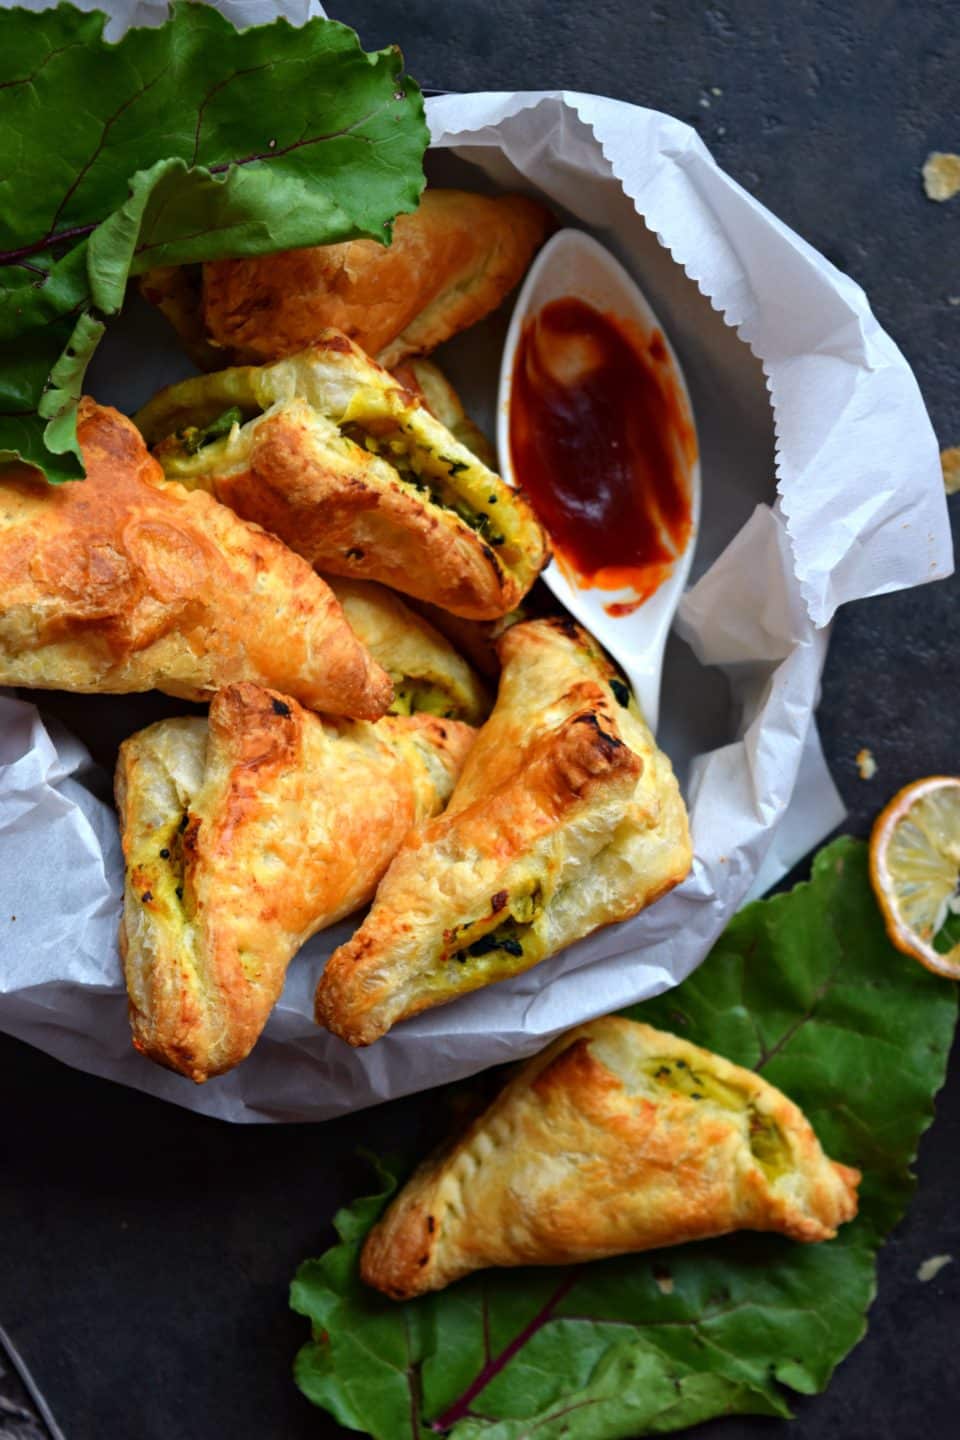
Dish: samosa